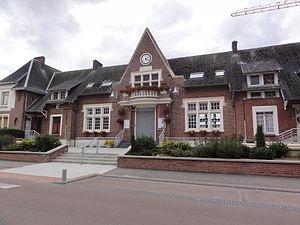
Étreillers (Aisne) mairie
Étreillers est une commune française située dans le département de l'Aisne, en région Hauts-de-France.